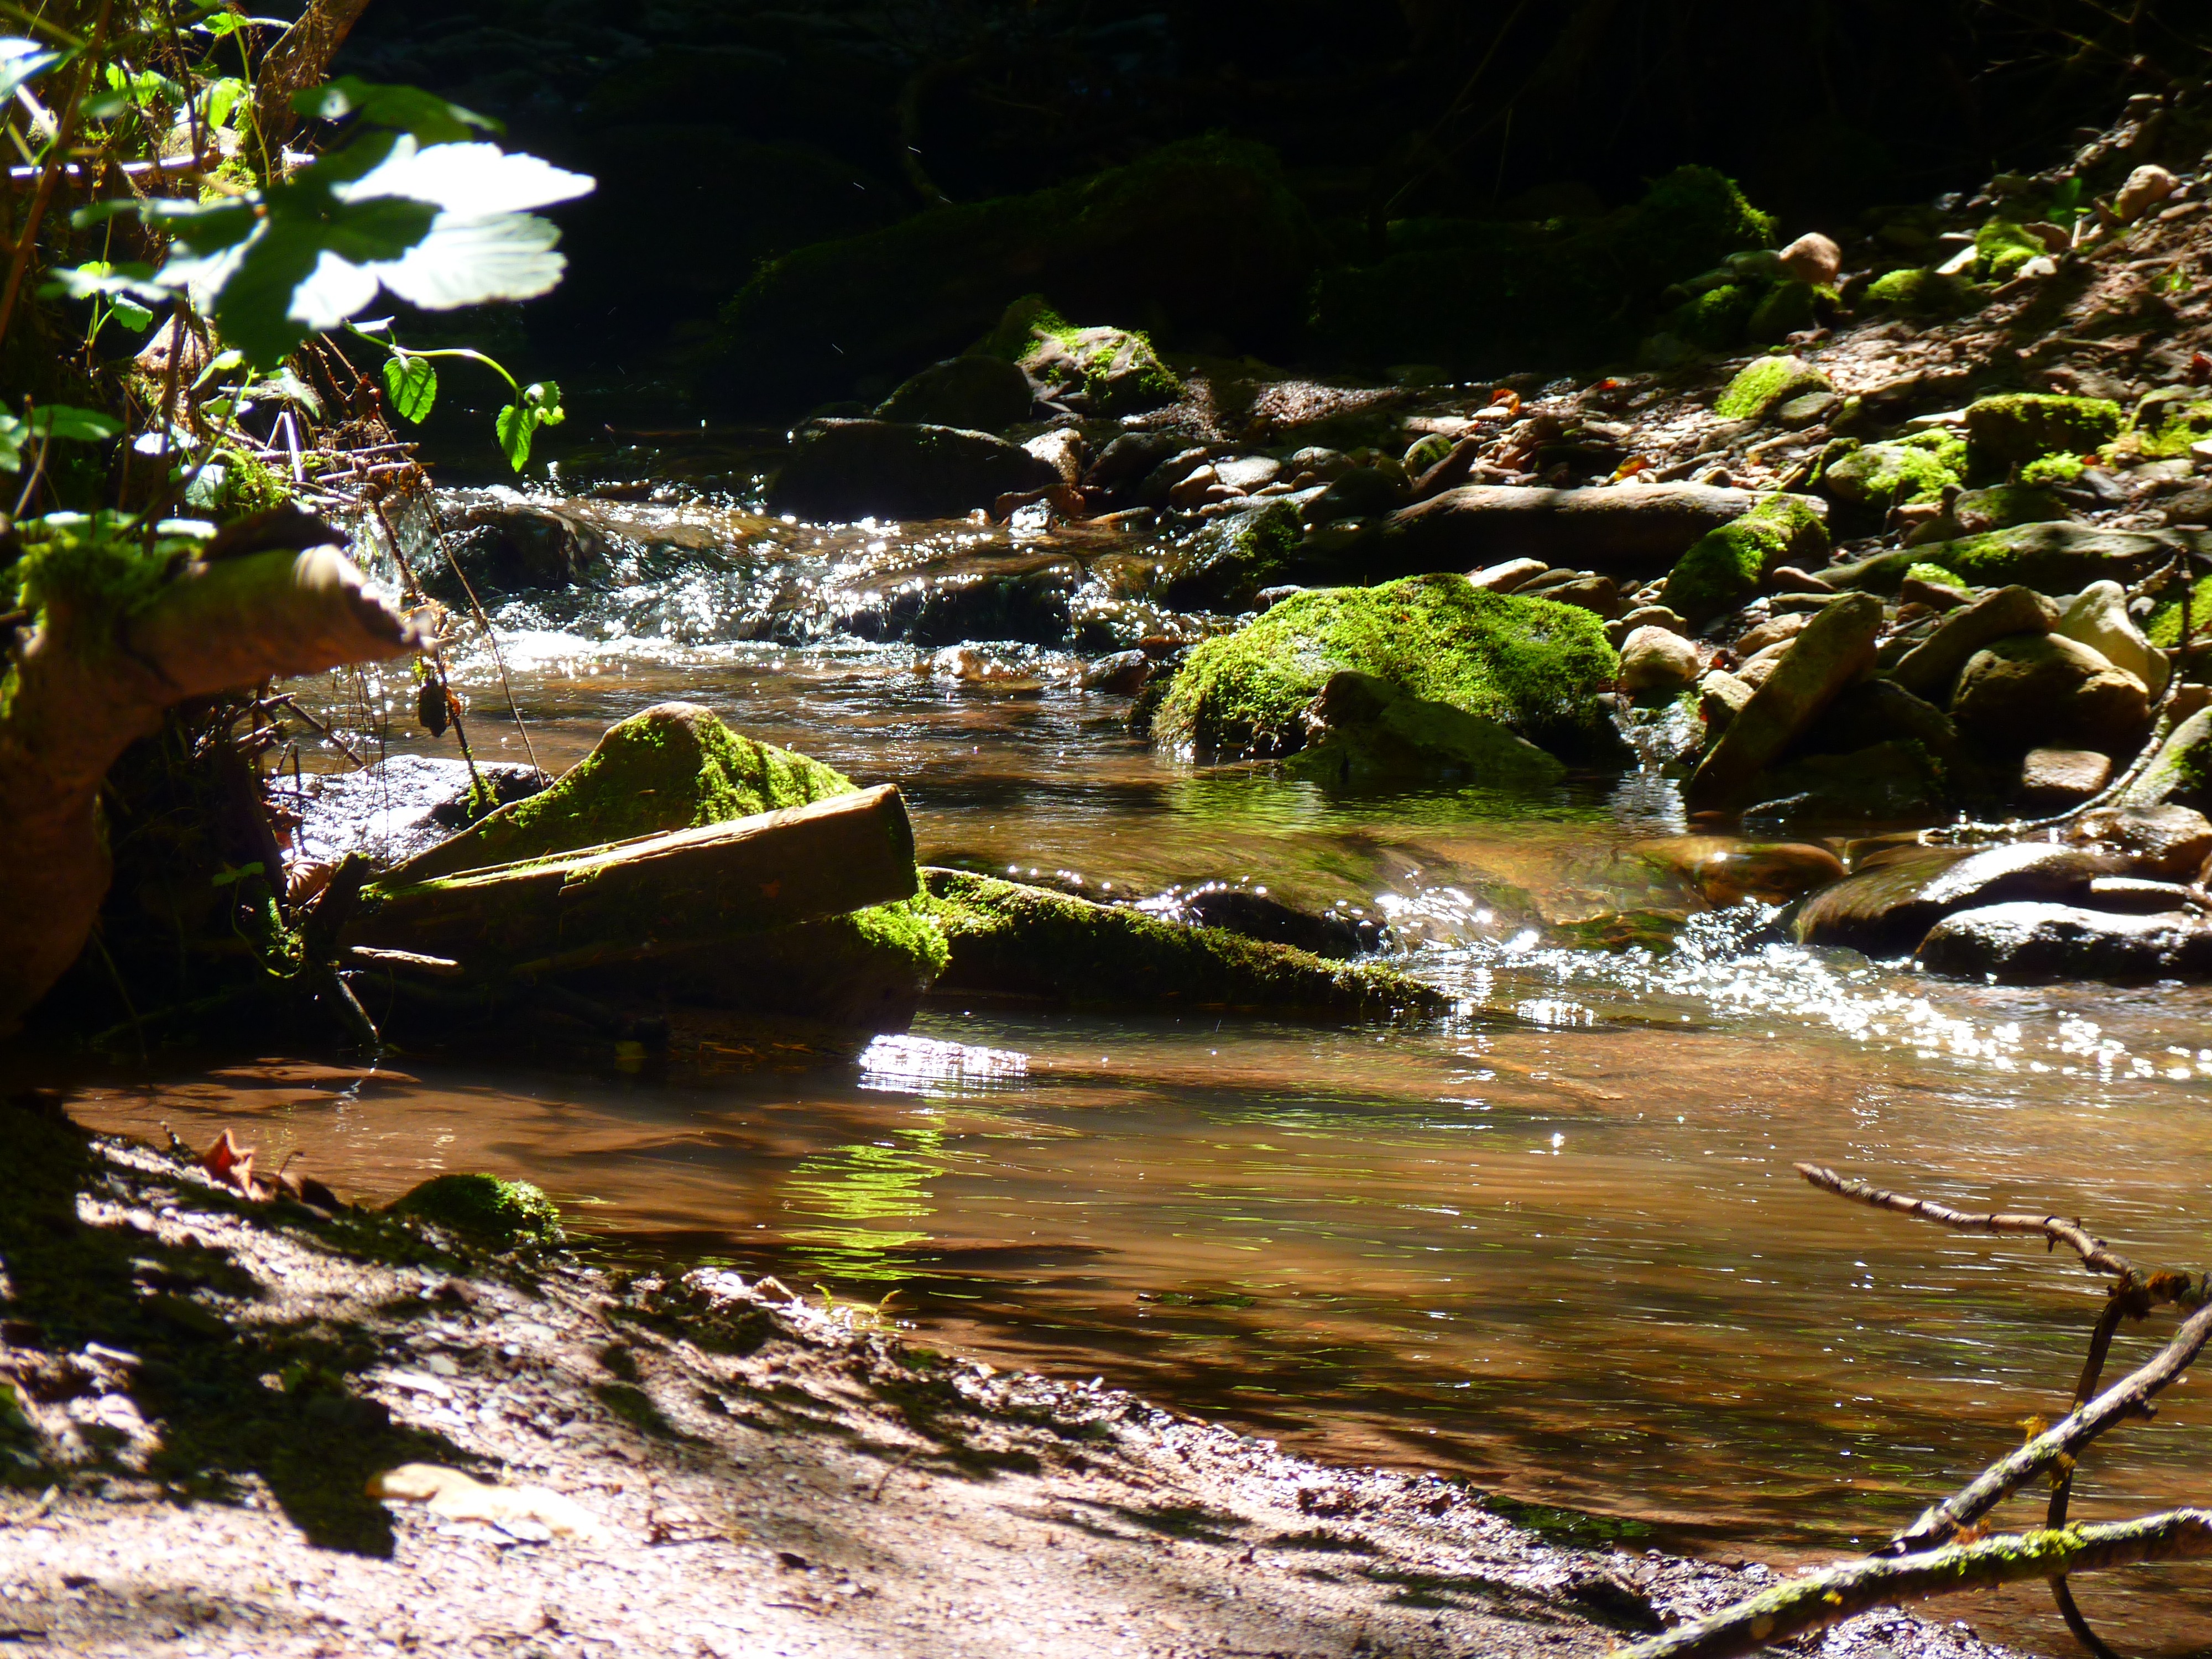
tree, water, nature, forest, rock, waterfall, creek, wilderness, leaf, flower, river, pond, stream, flow, reflection, jungle, autumn, rapid, botany, body of water, bach, water feature, landform